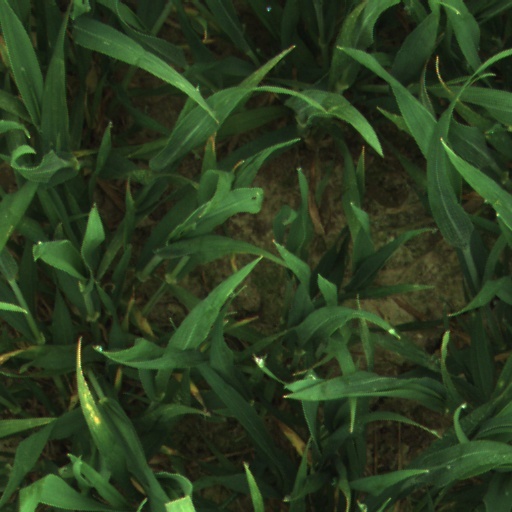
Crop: wheat